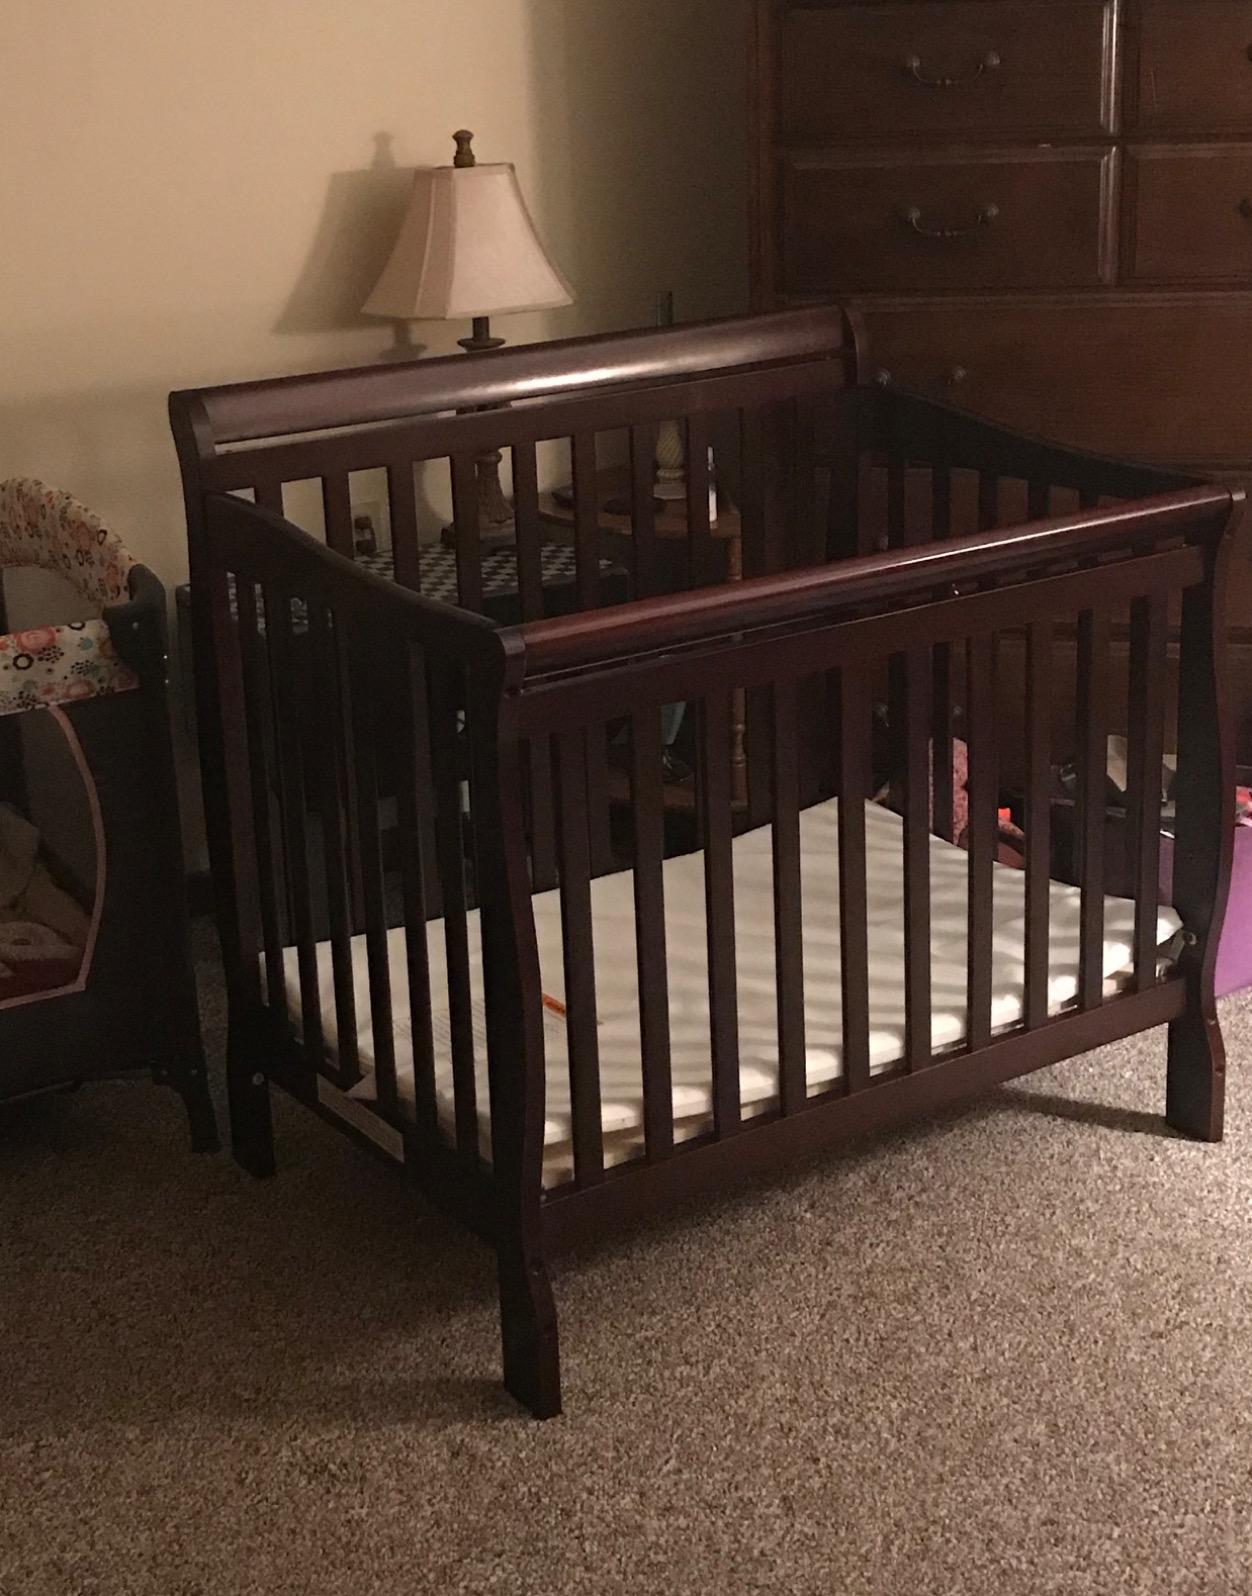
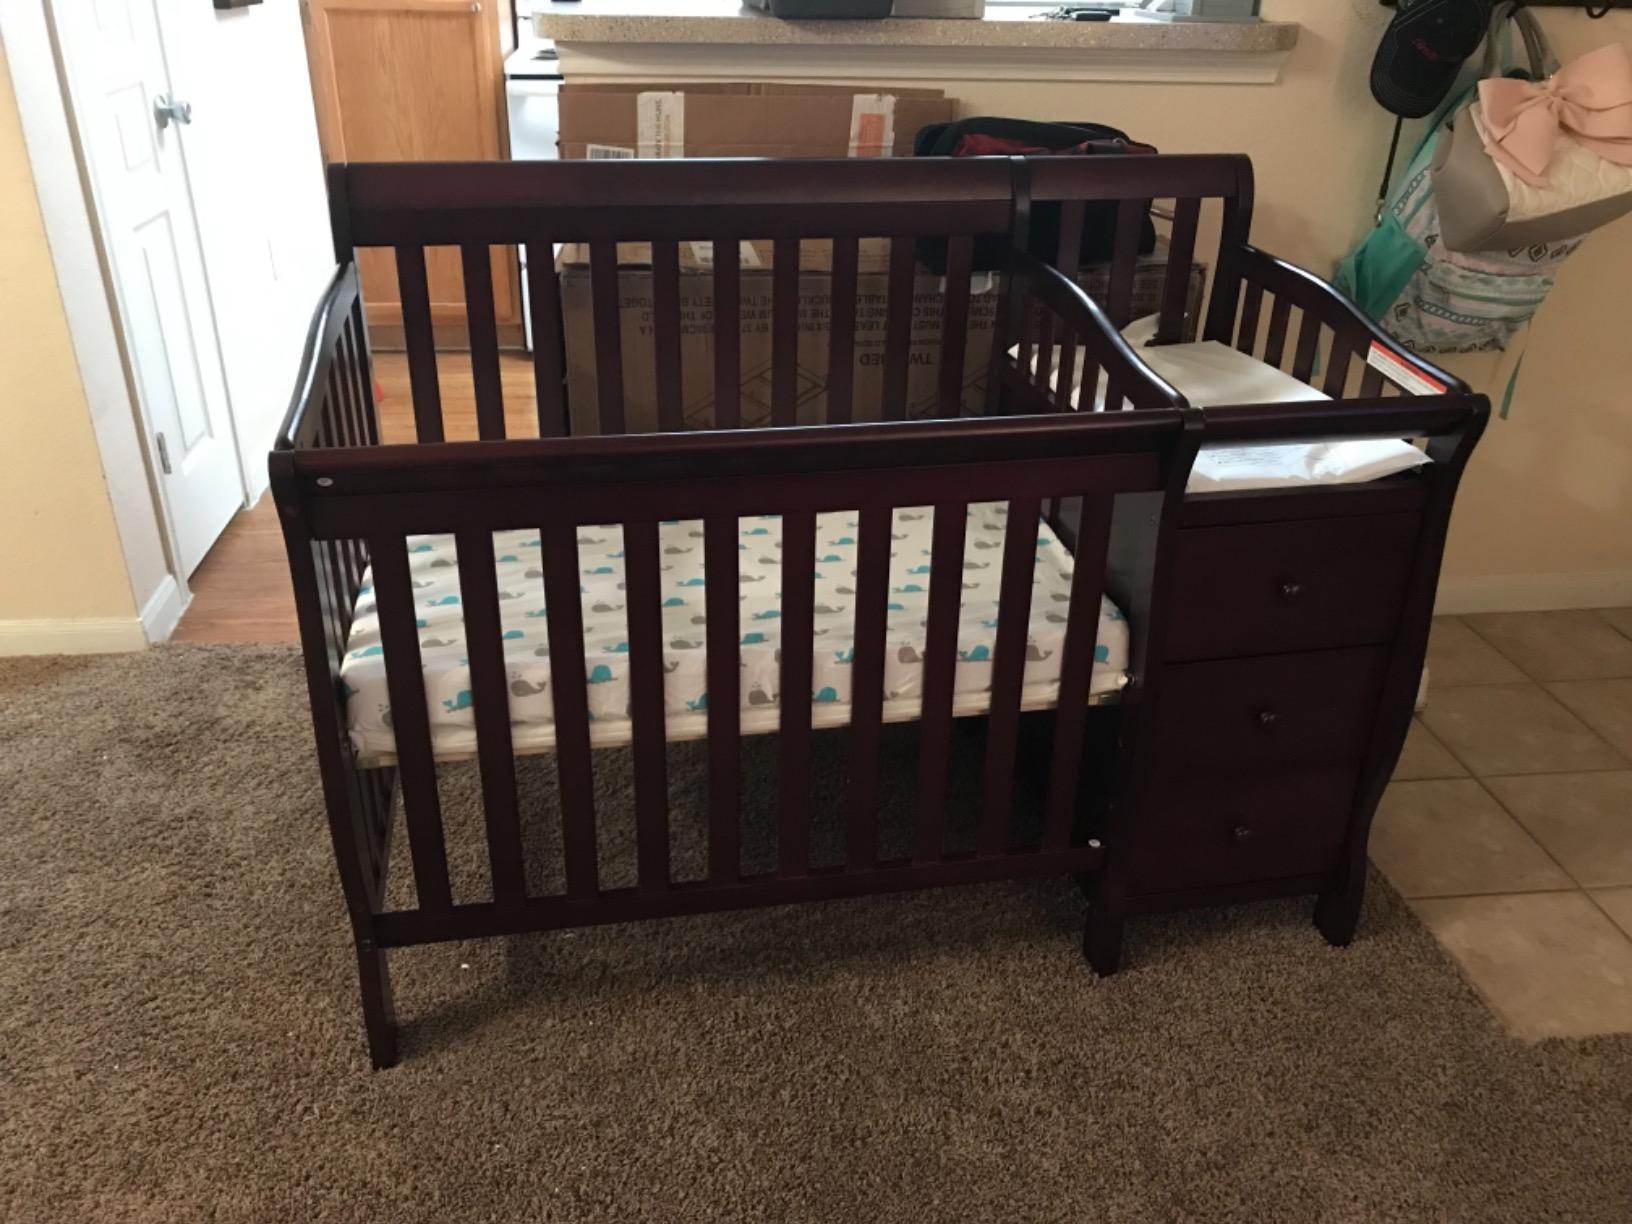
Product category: products_crib
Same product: no